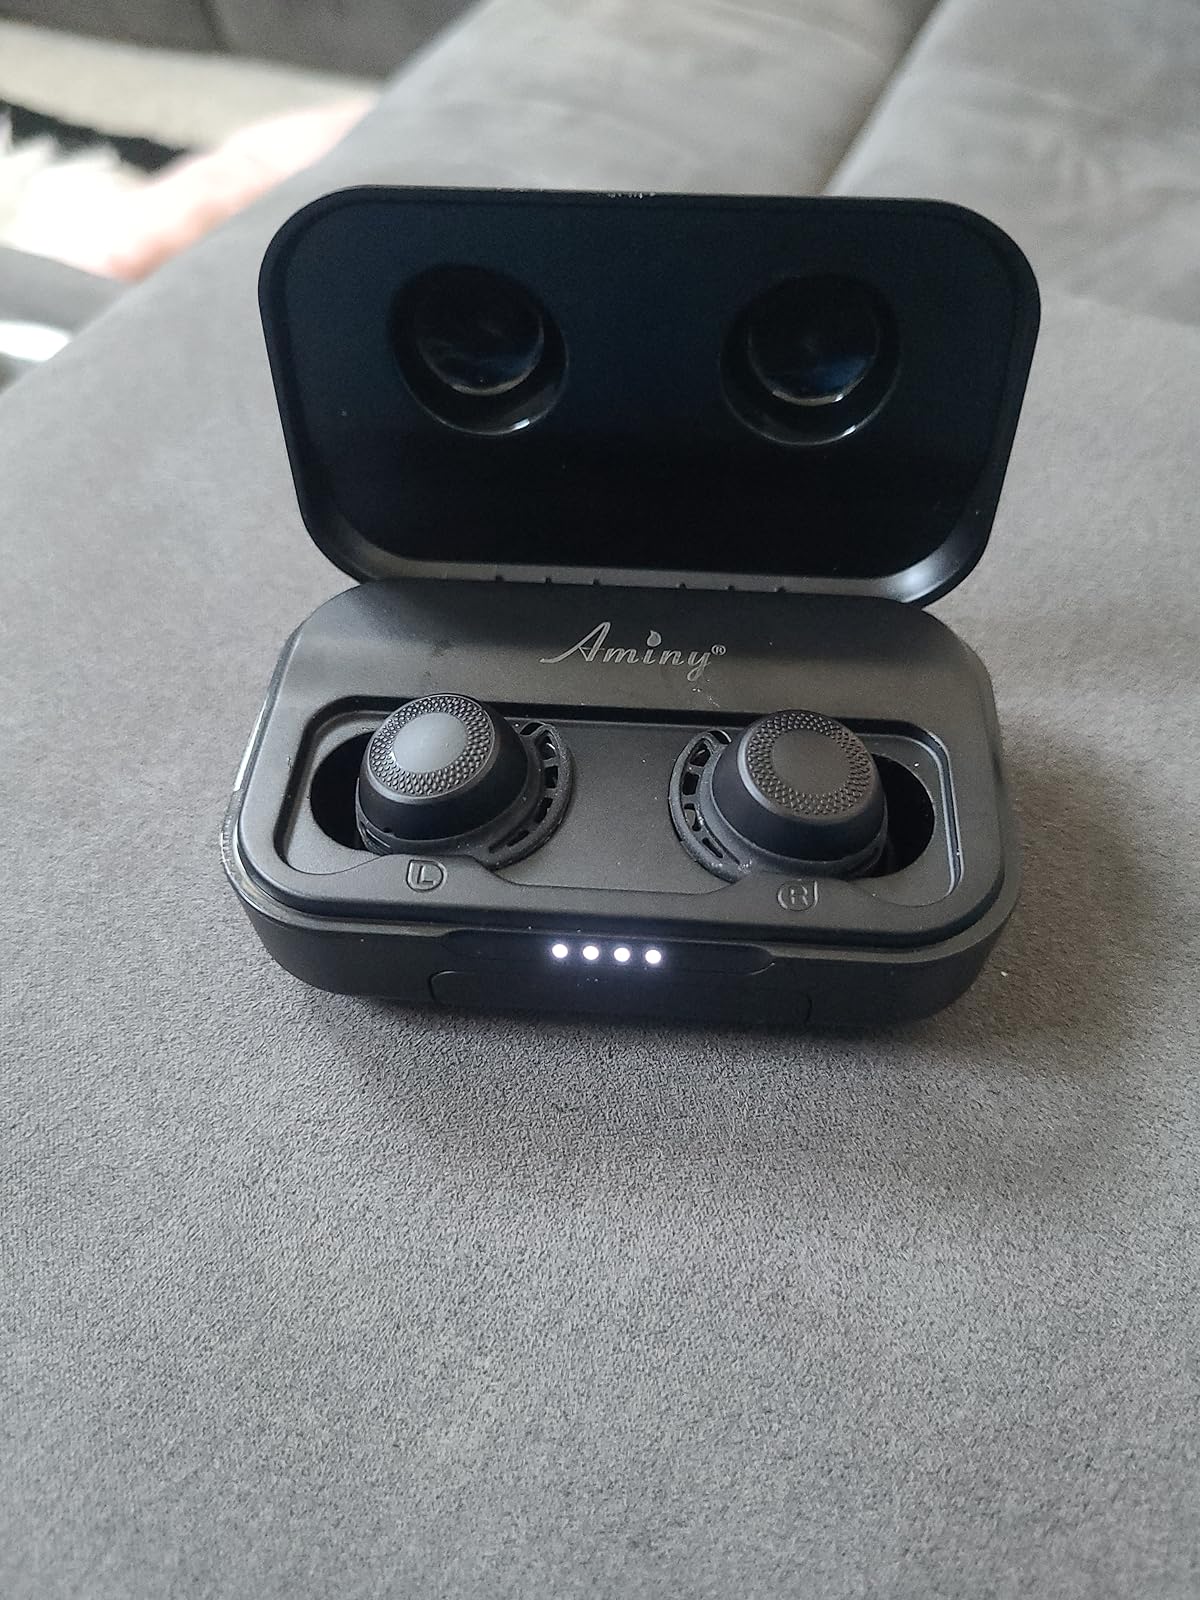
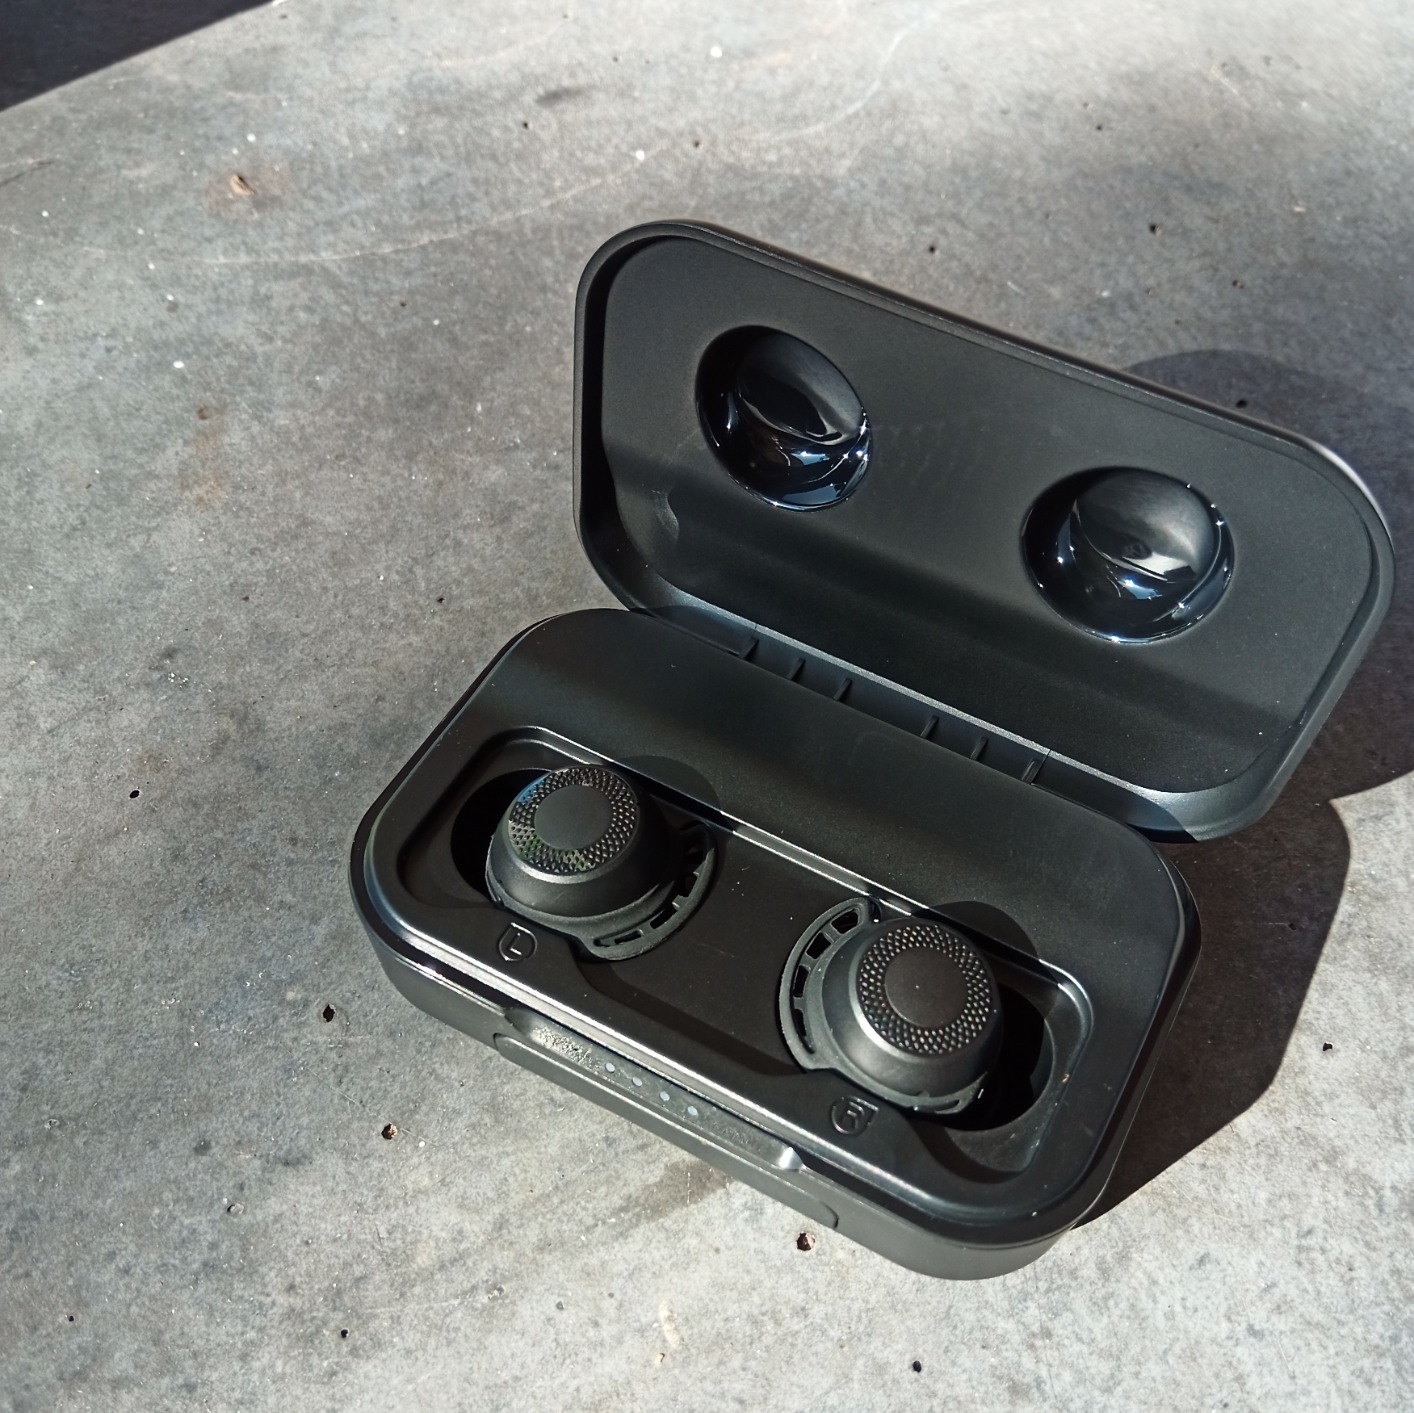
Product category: earbuds
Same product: yes